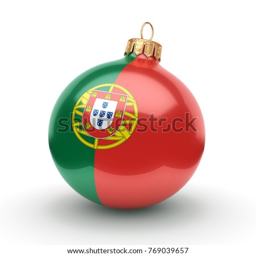
3d rendering ball decorated with the flag